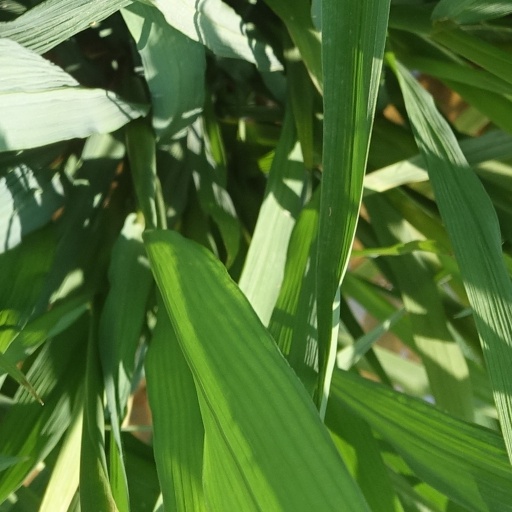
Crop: rice